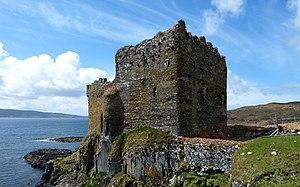
Ardnamurchan, en écossais Àird nam Murchan qui signifie en français « Promontoire des grandes mers », est une péninsule de 130 km² de superficie située en Écosse, dans le district de Lochaber du Council area de Highland. Il est réputé pour être sauvage et intact. Son éloignement est accentué par le fait que la principale voie d'accès est une route à voie unique sur une grande partie de sa longueur. Le château d'Ardnamuchan remonte au 13e siècle et abrite les trésors et l'histoire d'un des plus anciens clans d'Écosse, les Macleans...